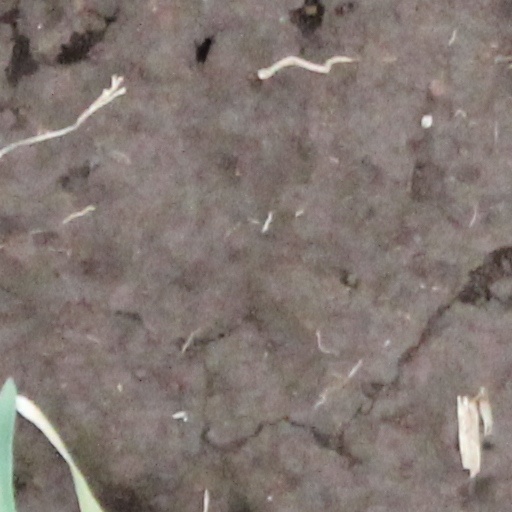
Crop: wheat